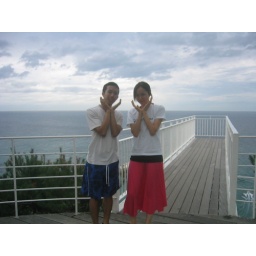
We were at the ships on the hill beach near Donghae.